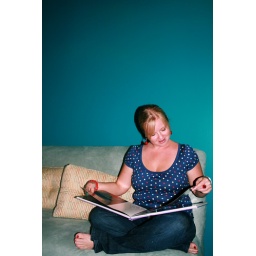
Looking through my photography book against my large, blue wall